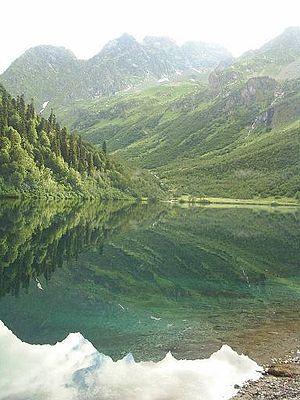
Le lac Kardyvatch est un lac de montagne situé dans la partie de la réserve naturelle du Caucase appartenant au kraï de Krasnodar. Il se trouve à 1 838 mètres d'altitude et à 44 kilomètres de Krasnaïa Poliana. Il dépend administrativement du microraïon d'Adler.